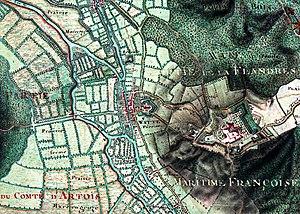
Plan du Village de Watten en 1728.
Watten est une commune française située dans le département du Nord, en région Hauts-de-France.